Gemology

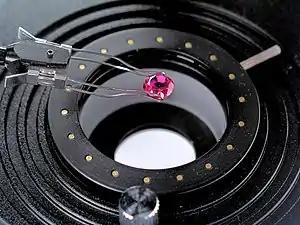
Examining a pink sapphire under a gemmological microscope

Gemology or gemmology is the science dealing with natural and artificial gemstone materials. It is a specific interdisciplinary branch of mineralogy. Some jewelers (and many non-jewelers) are academically trained gemologists and are qualified to identify and evaluate gems.